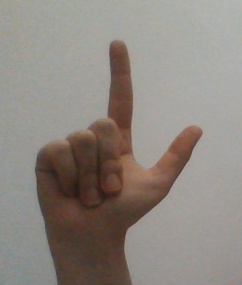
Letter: laam